Provenance

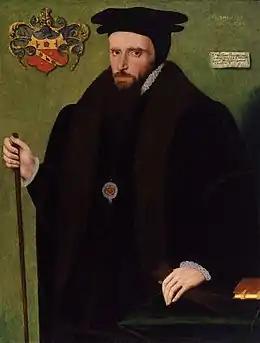
Sir William Petre, 1567: artist unknown. By the turn of the 17th century, this portrait was in the collection of John, 1st Baron Lumley, a fact indicated by the "cartellino" added to the painting at the upper right. It is now in the National Portrait Gallery, London

The objective of provenance research is to produce a complete list of owners (together, where possible, with the supporting documentary proof) from when the painting was commissioned or in the artist's studio through to the present time. In practice, there are likely to be gaps in the list and documents that are missing or lost. The documented provenance should also list when the painting has been part of an exhibition and a bibliography of when it has been discussed, or illustrated in print.